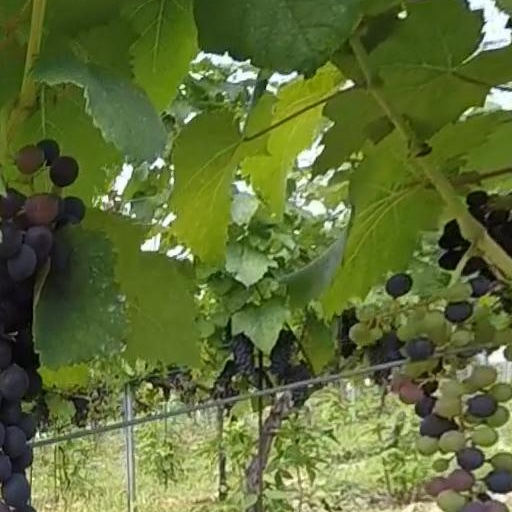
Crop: grape